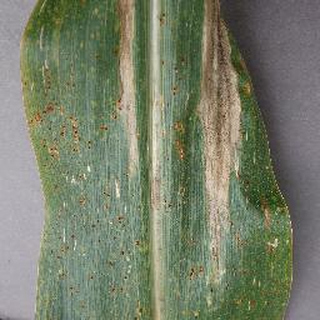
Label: corn_northern_leaf_blight